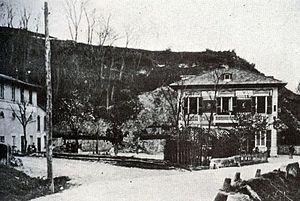
La bière Busalla est une bière italienne produite par la brasserie de même nom, fondée en 1905 par trois entrepreneurs en 1905 à Savignone, dans la province de Gênes, en Ligurie. Fermée en 1929, cette brasserie a été recréée en 1999.